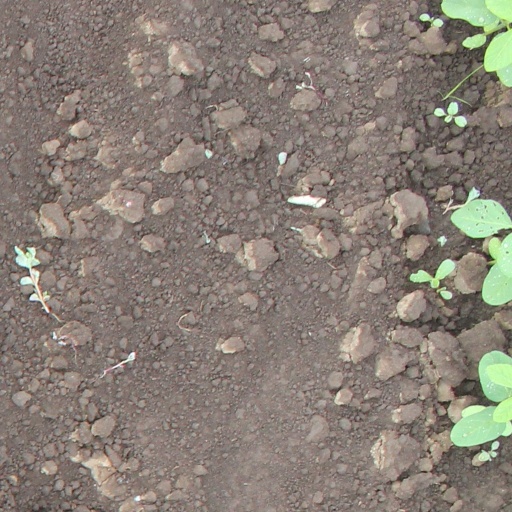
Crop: soybean